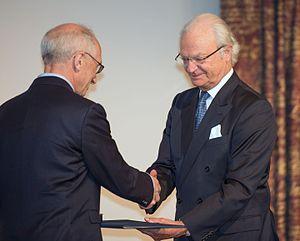
Yakov Eliashberg est un mathématicien américain qui est né à Leningrad, en URSS.